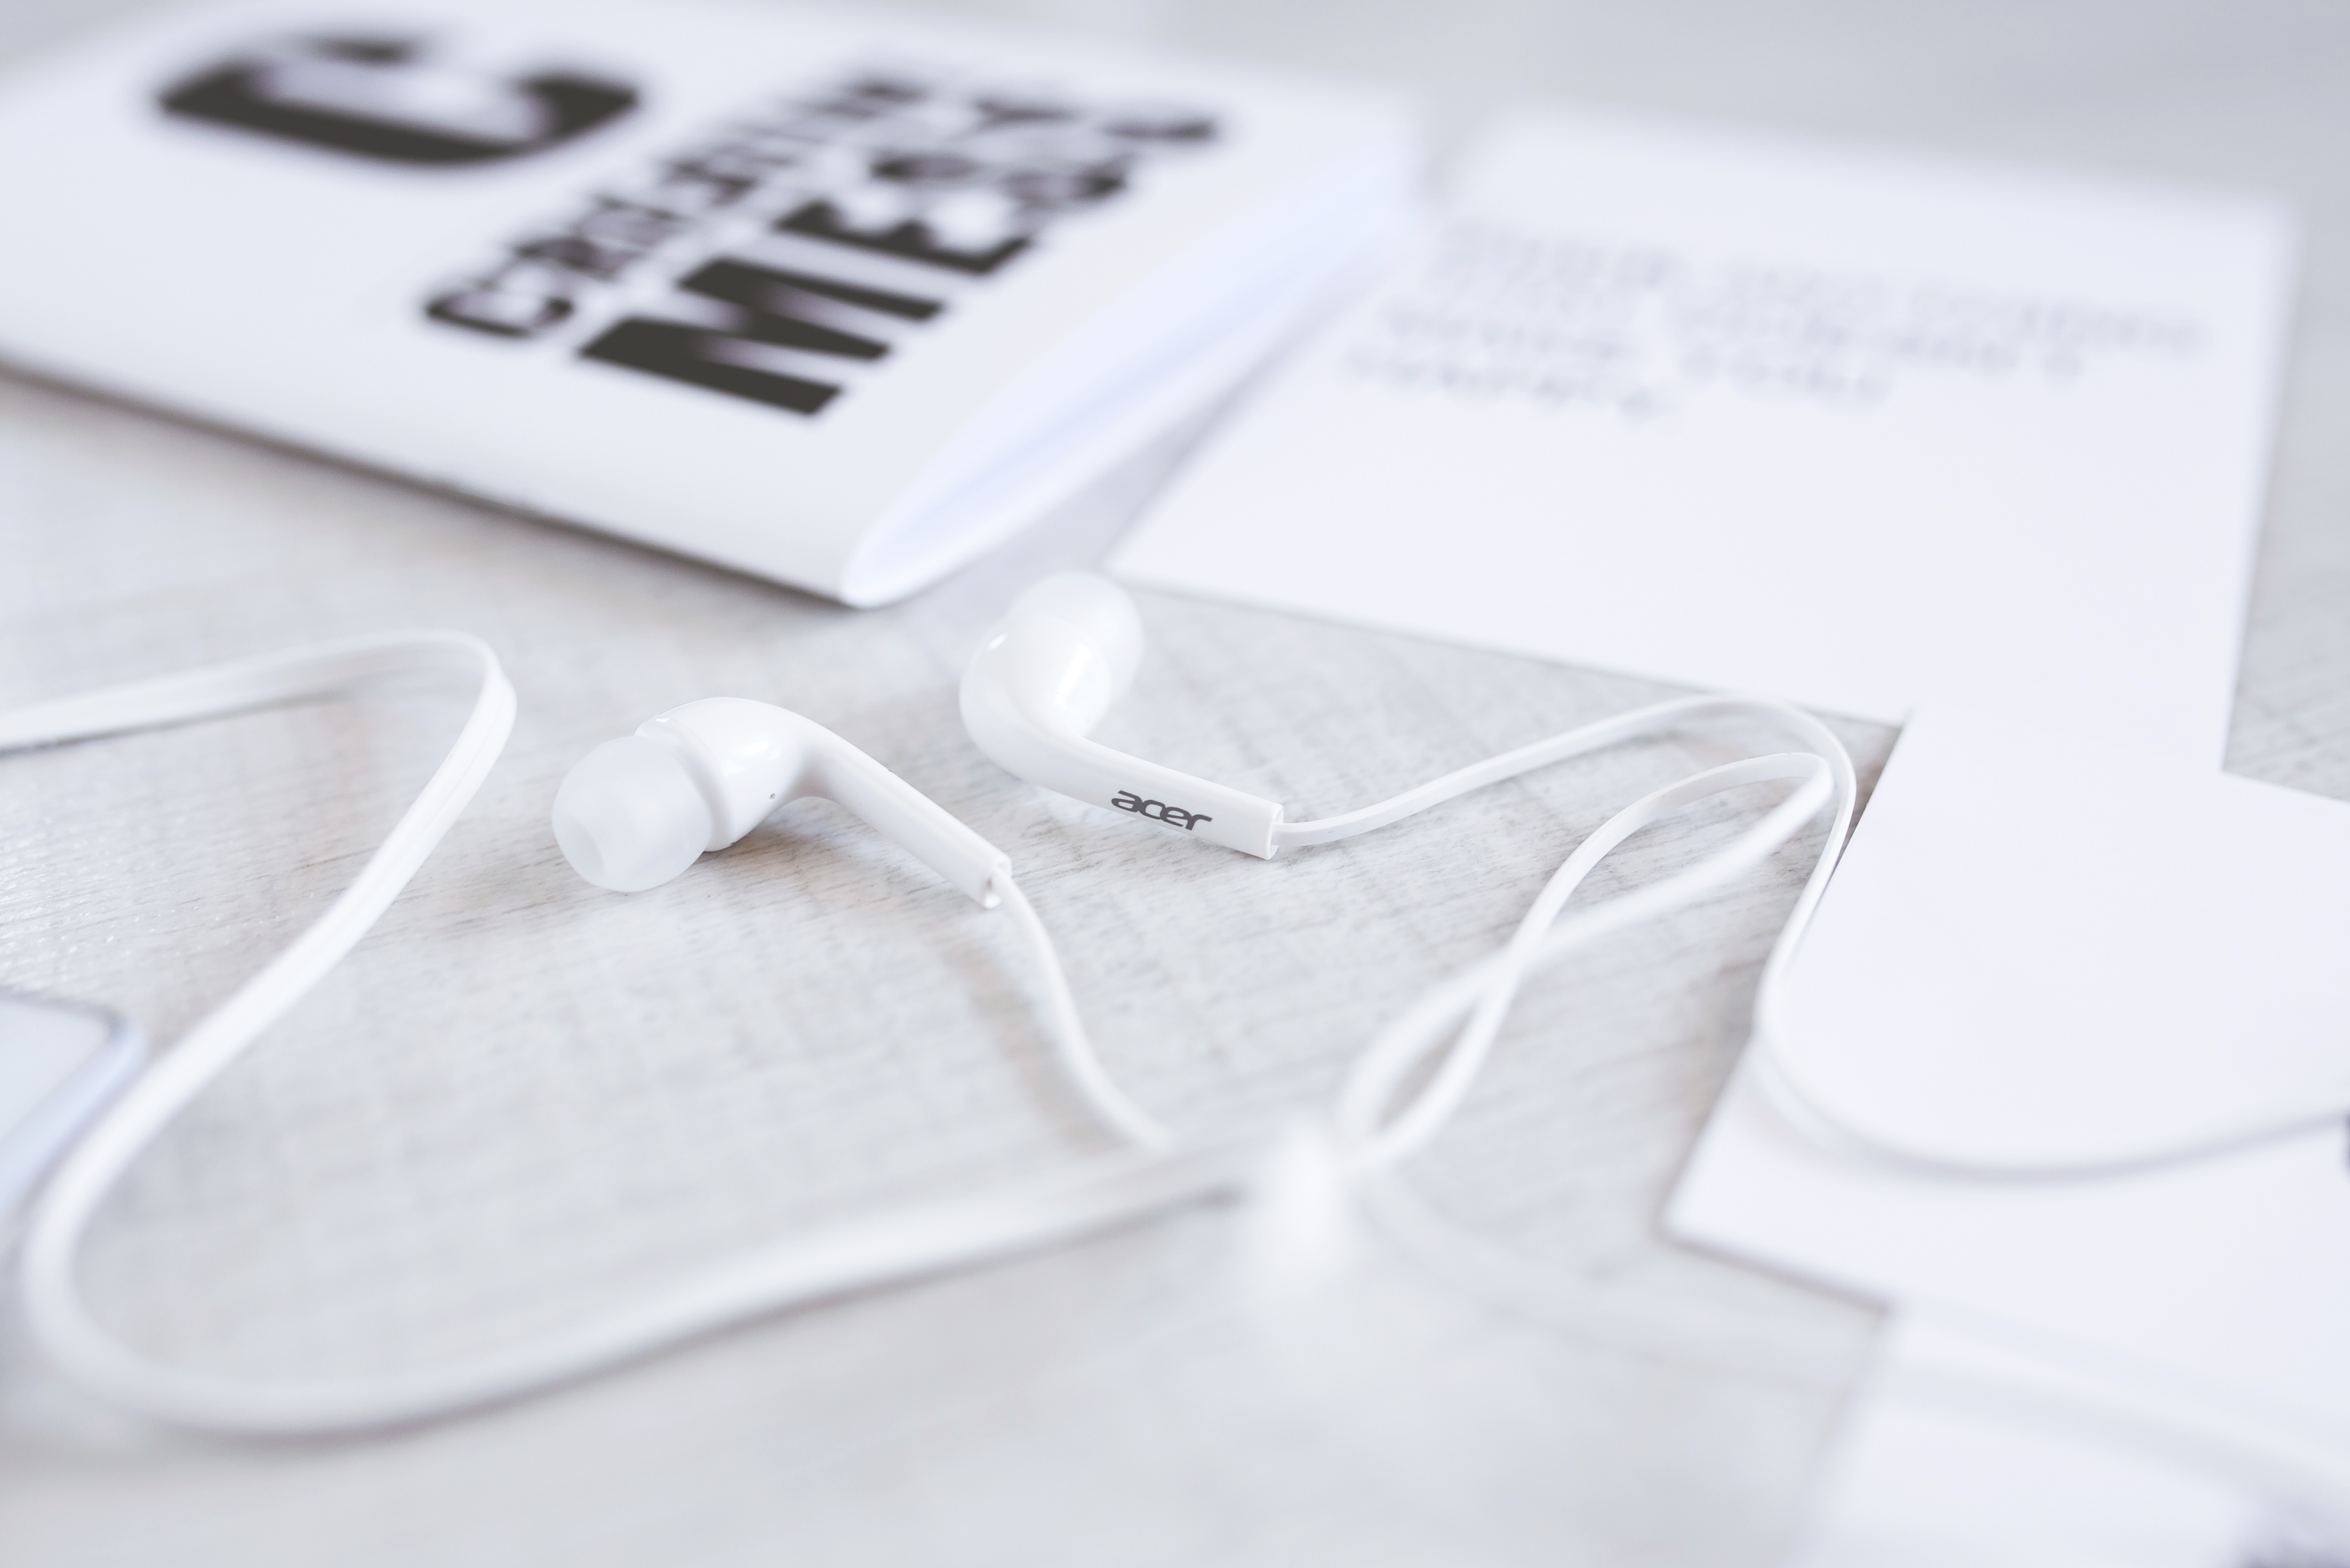
desk, music, light, technology, white, wire, paper, modern, label, brand, stereo, product, tech, minimalist, headphones, glasses, minimalism, digital, sound, minimal, minimalistic, earphones, acer, listening